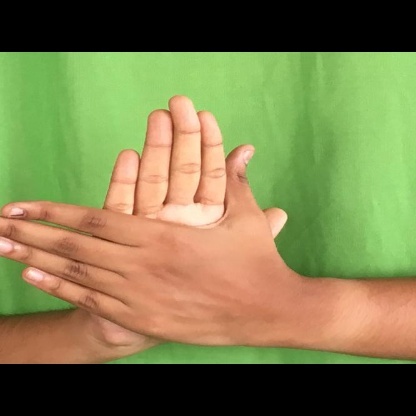
Mudra: Chakra